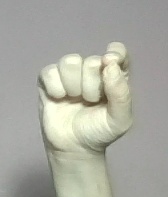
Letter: fa